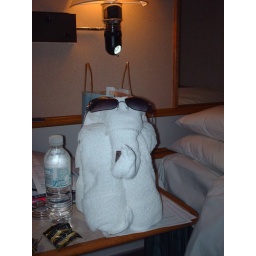
elephant towel animal in room 4047